Malcolm L. Lazin

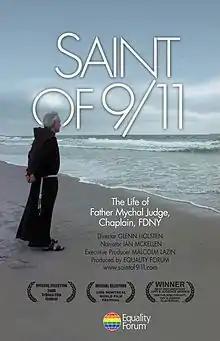
Saint of 9-11 film poster

"Saint of 9/11" is a feature-length documentary about Father Mychal Judge, Chaplain of the New York City Fire Department and the first official victim of 9/11. Narrated by Ian McKellen, the film premiered at the 2006 Tribeca Film Festival and was an official selection of the Montreal World Film Festival. It received a favorable review by "The New York Times".